Kanako Murakami

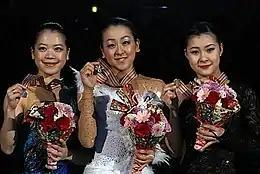
Murakami (right) with Mao Asada (center) and Akiko Suzuki (left) at the 2013 Four Continents Championships podium

She won the bronze medal in her third appearance at the 2013 Four Continents Championships with fellow Japanese medalists Mao Asada and Akiko Suzuki taking the gold and silver medal respectively.